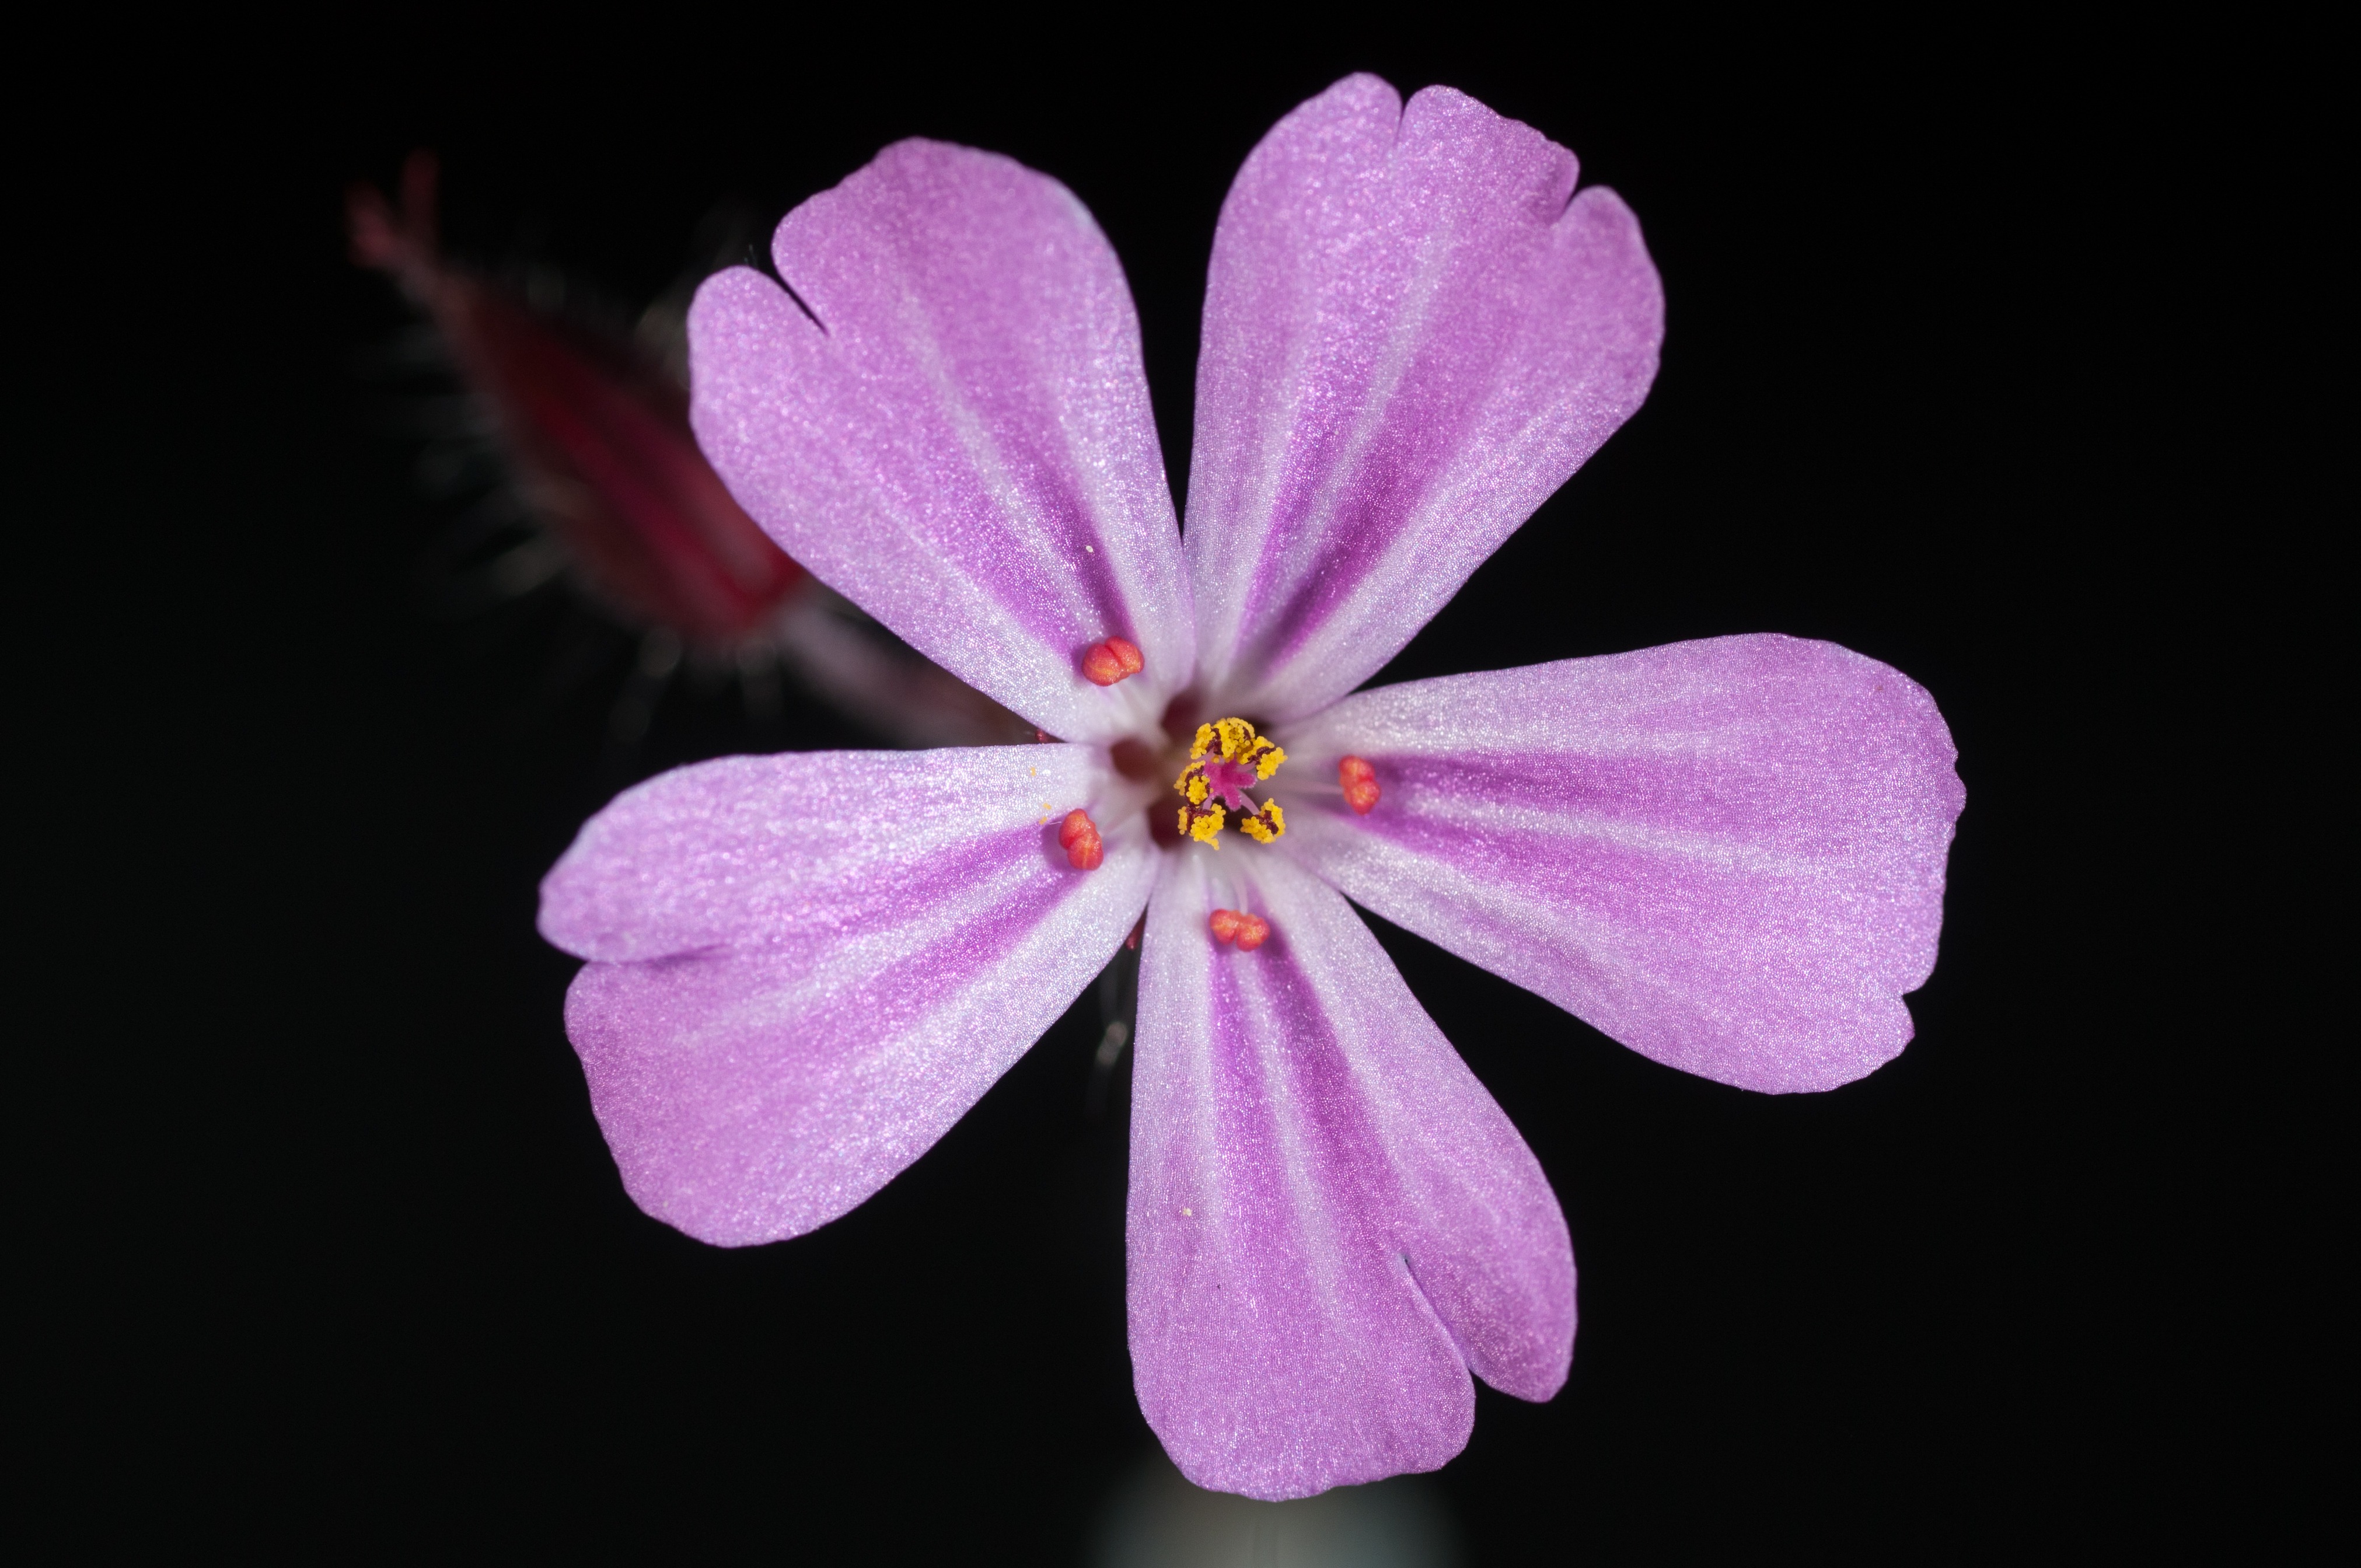
nature, plant, flower, purple, petal, pink, flora, flowers, close up, pink flower, macro photography, flowering plant, plant stem, land plant